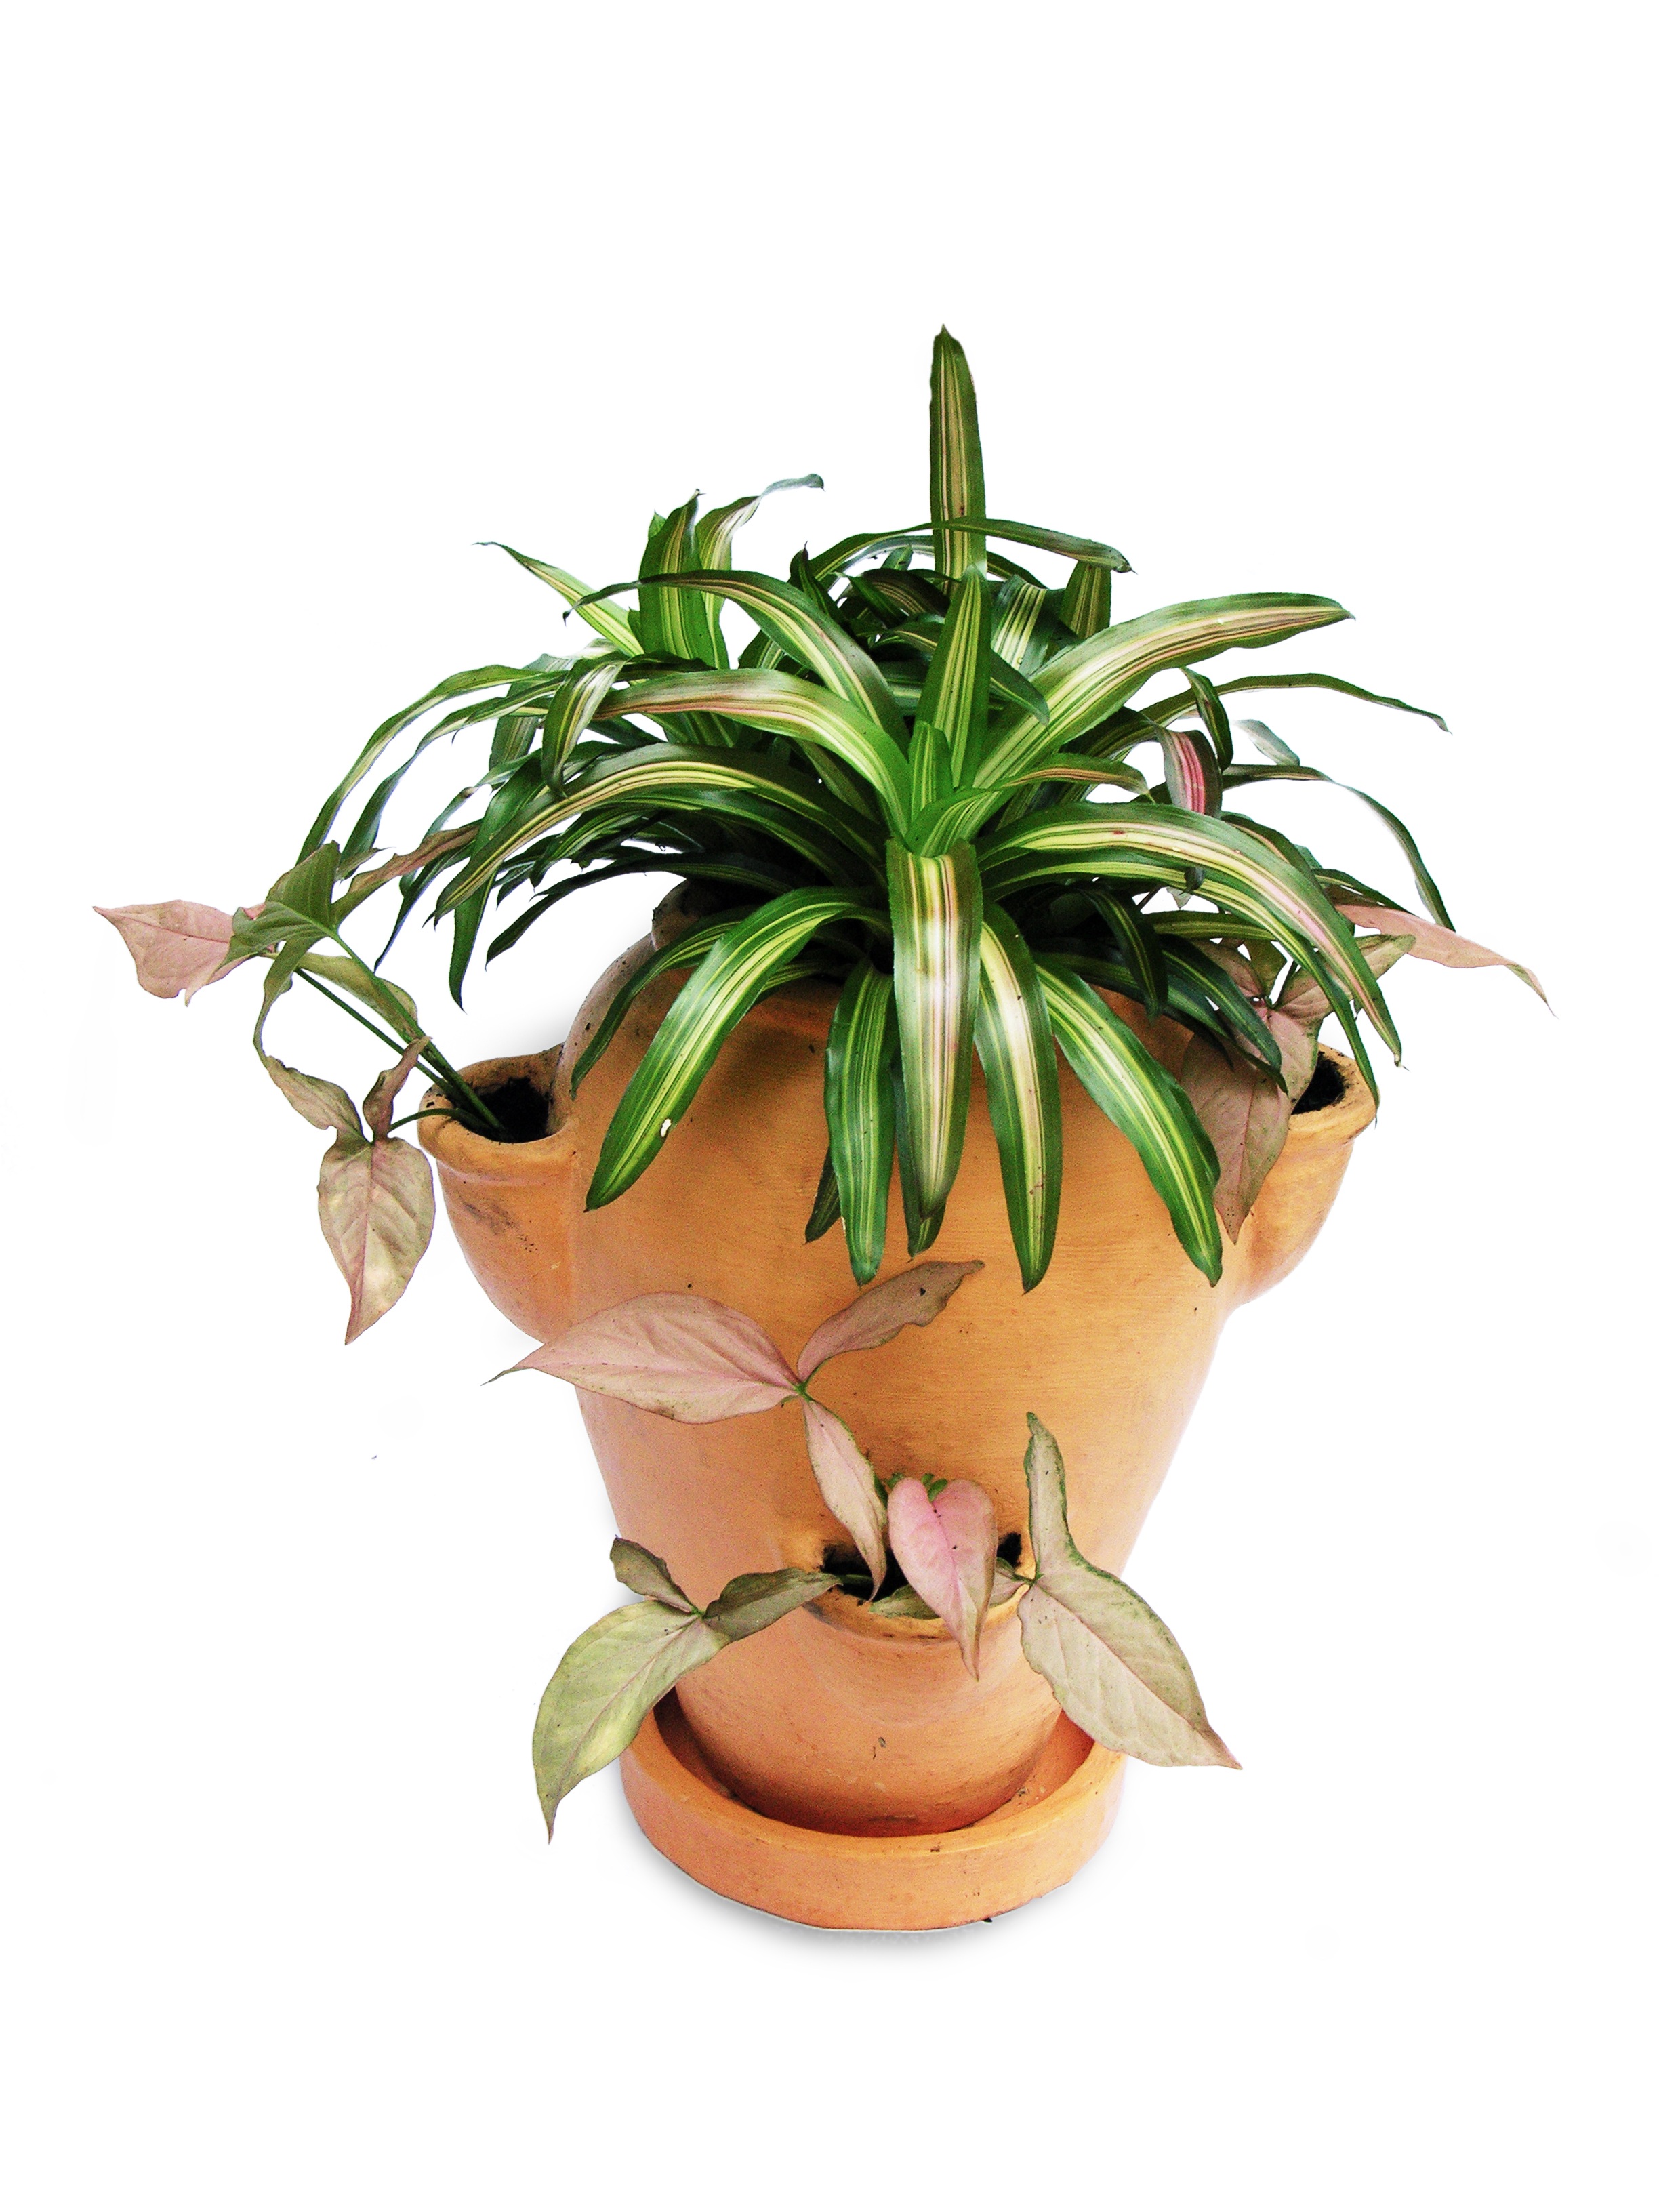
plant, leaf, flower, pot, green, produce, garden, plants, houseplant, flowerpot, floristry, ornamental plants, flowering plant, bromeliads, land plant, arecales, pot scaping, singonium